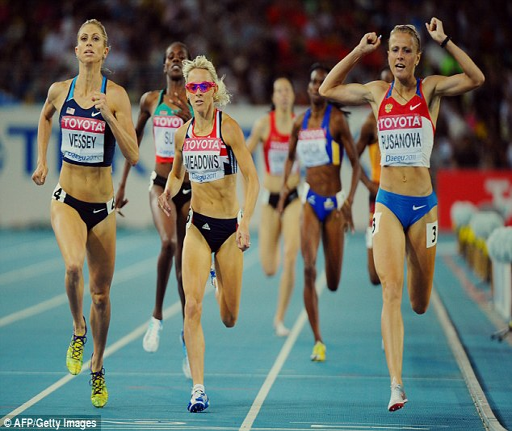
athlete was the first athlete to gain permission to compete